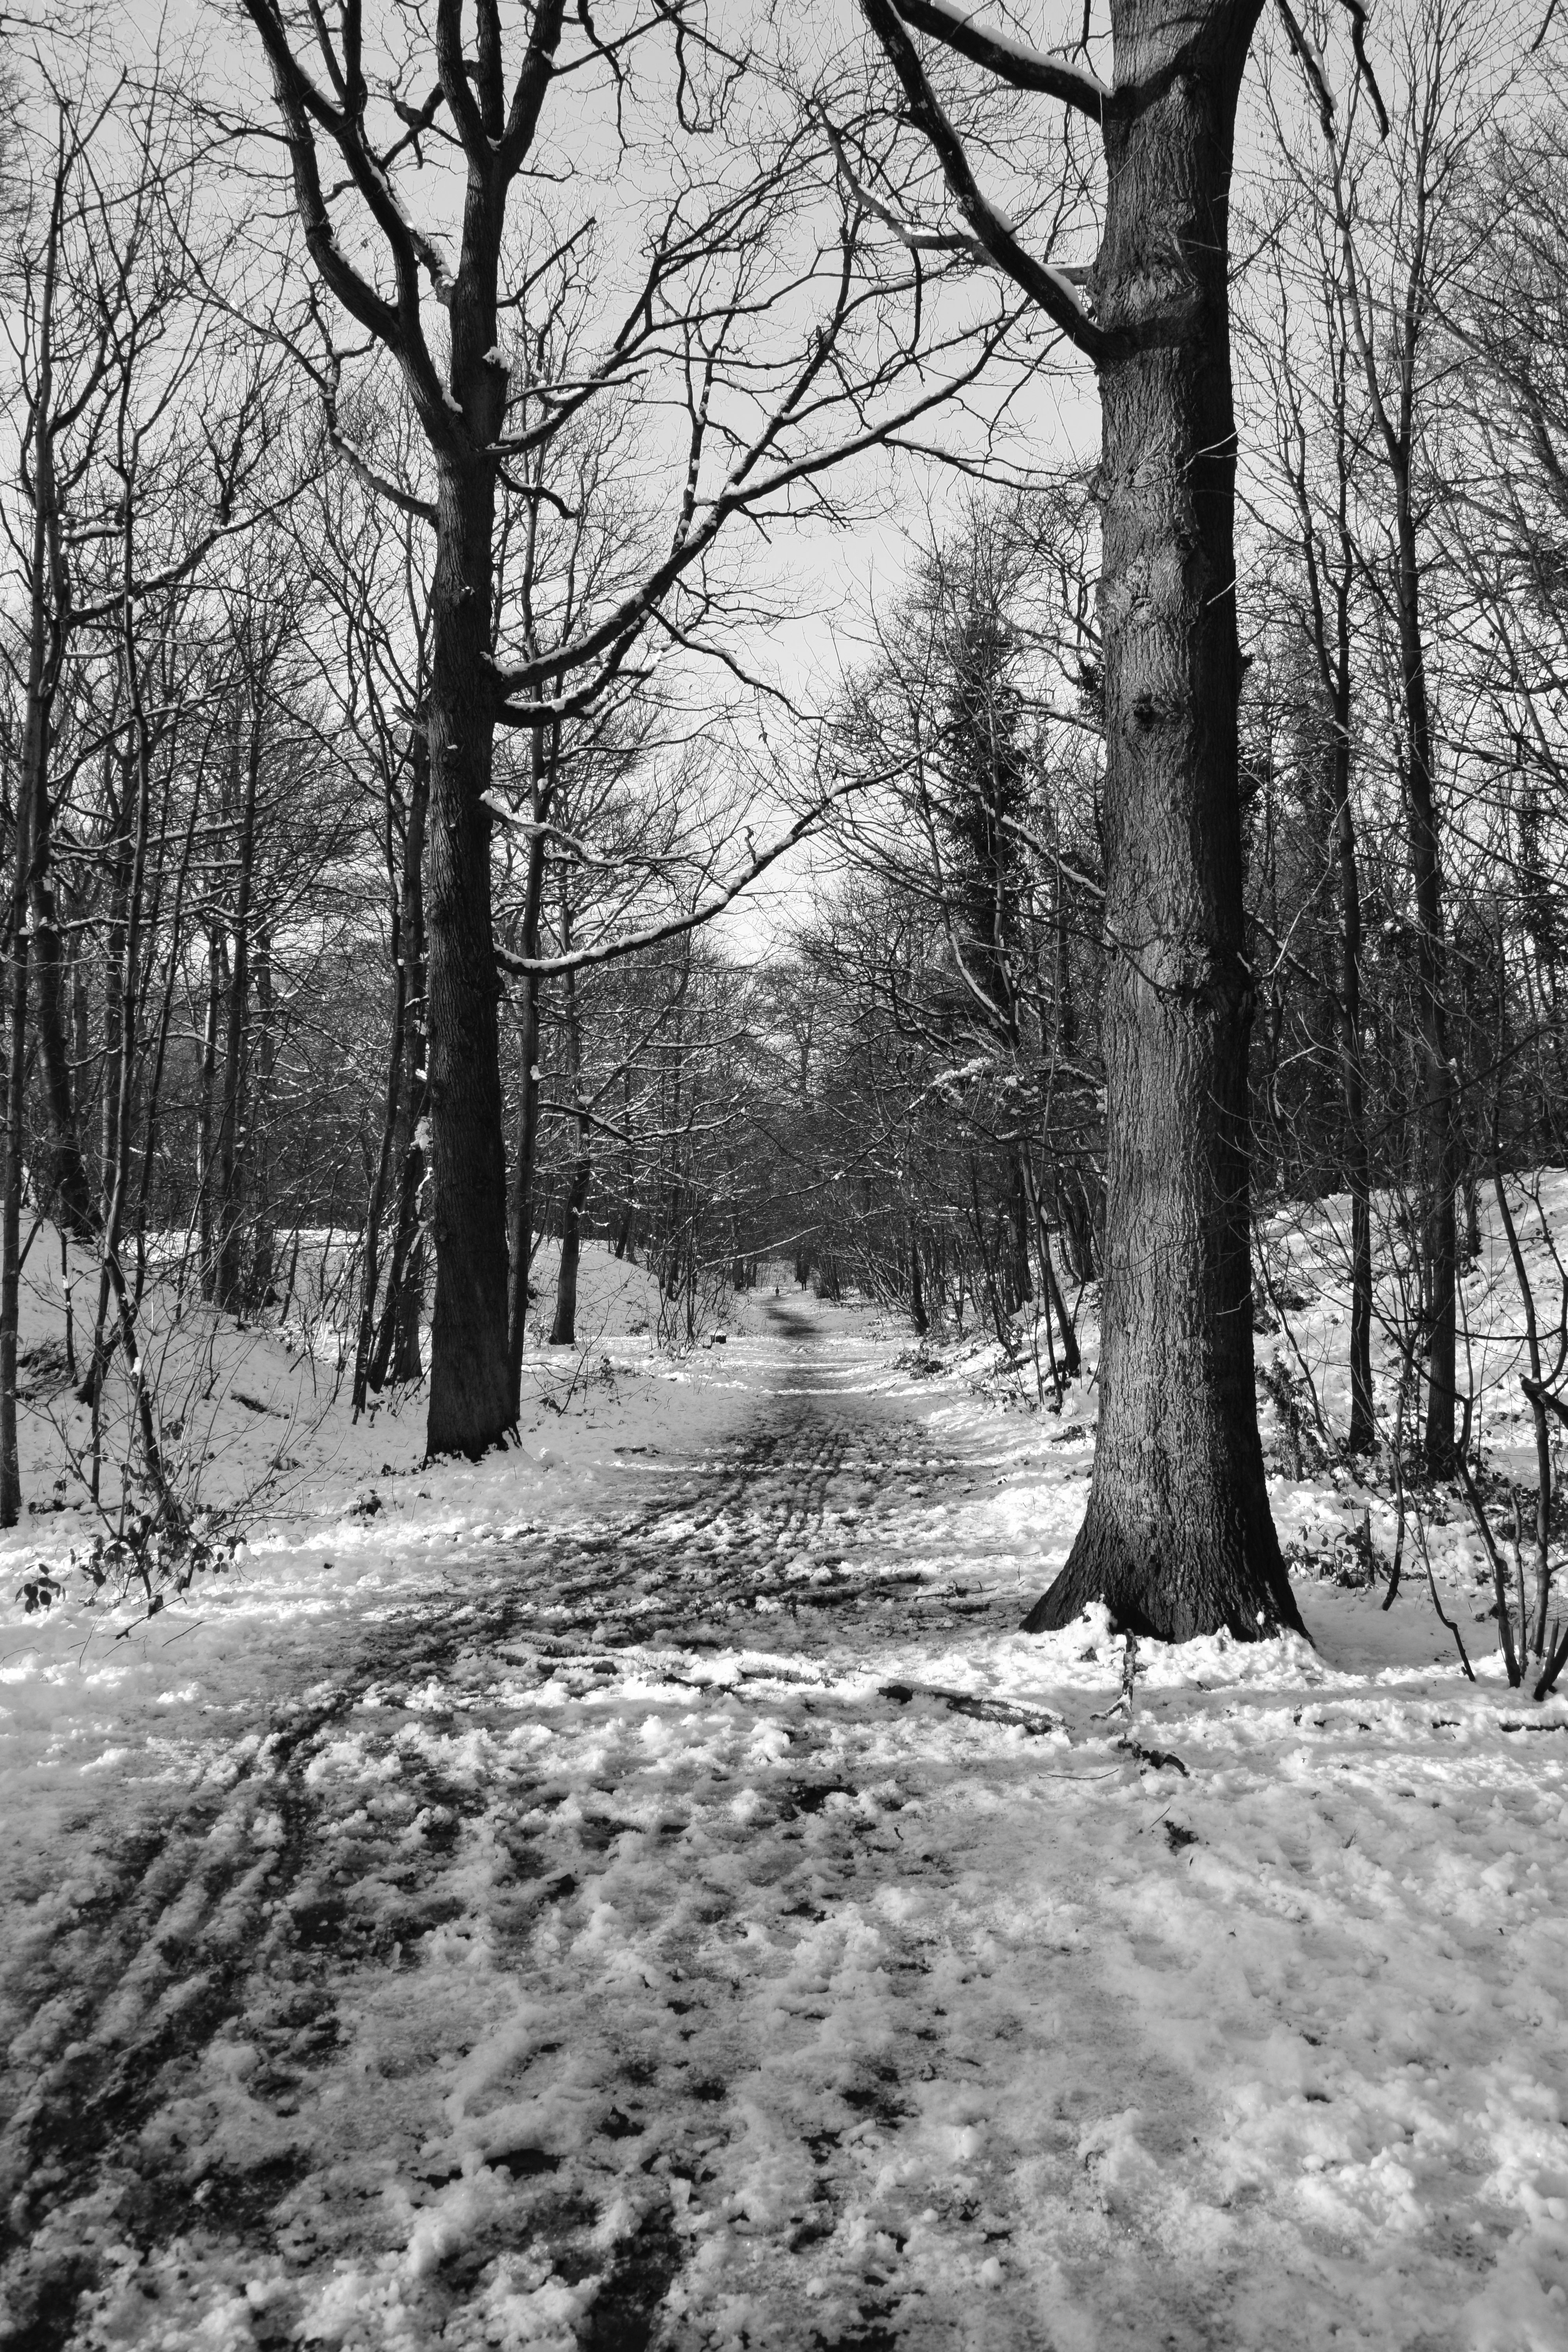
tree, nature, forest, branch, snow, winter, black and white, plant, wood, weather, monochrome, season, woodland, december, habitat, freezing, rural area, monochrome photography, atmospheric phenomenon, woody plant